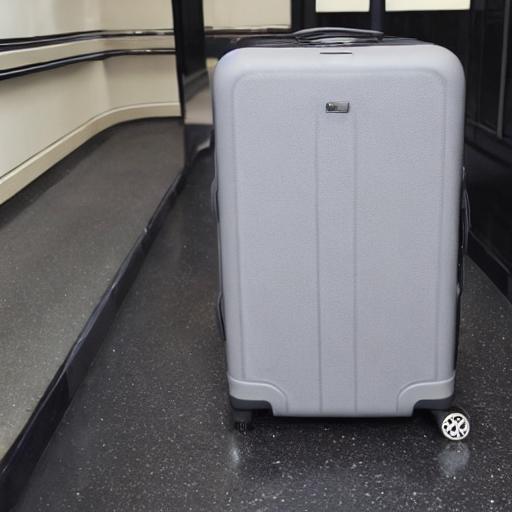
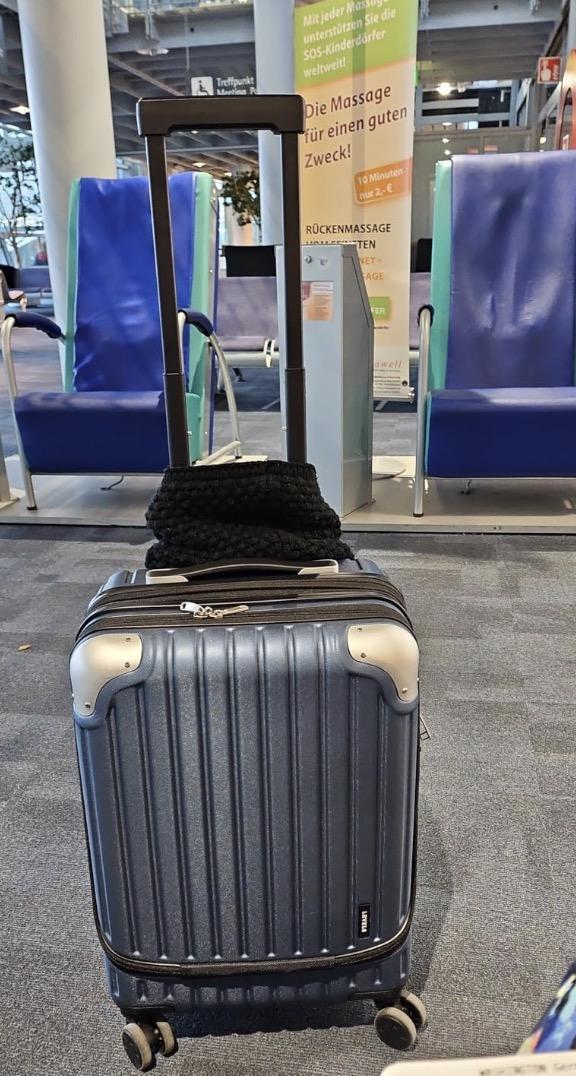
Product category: items_tea
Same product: no